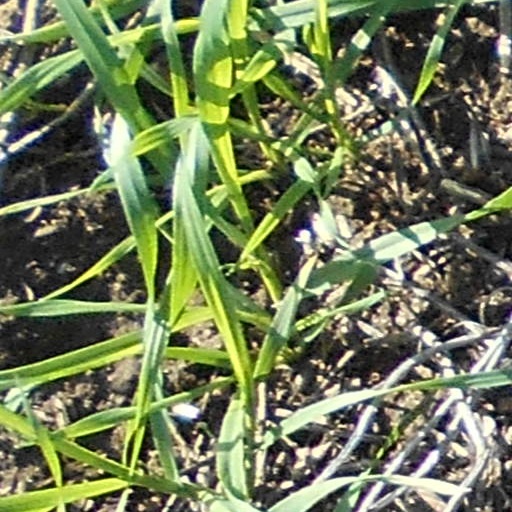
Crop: wheat